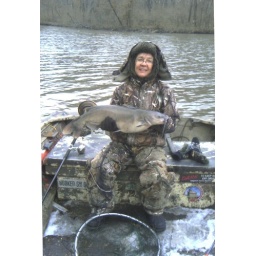
2/2/10---20lb blue cat caught in Lake Springfield